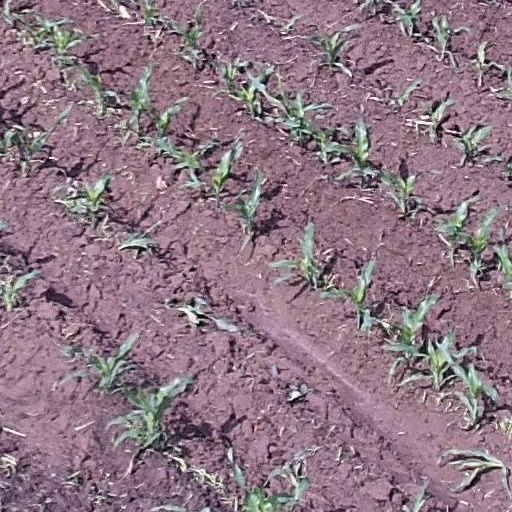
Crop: maize; corn